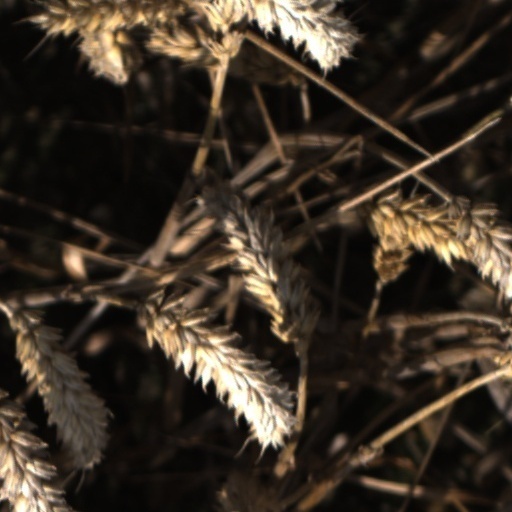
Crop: wheat